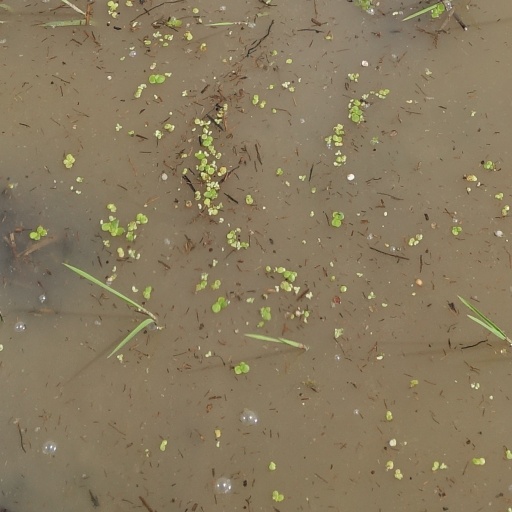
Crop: rice